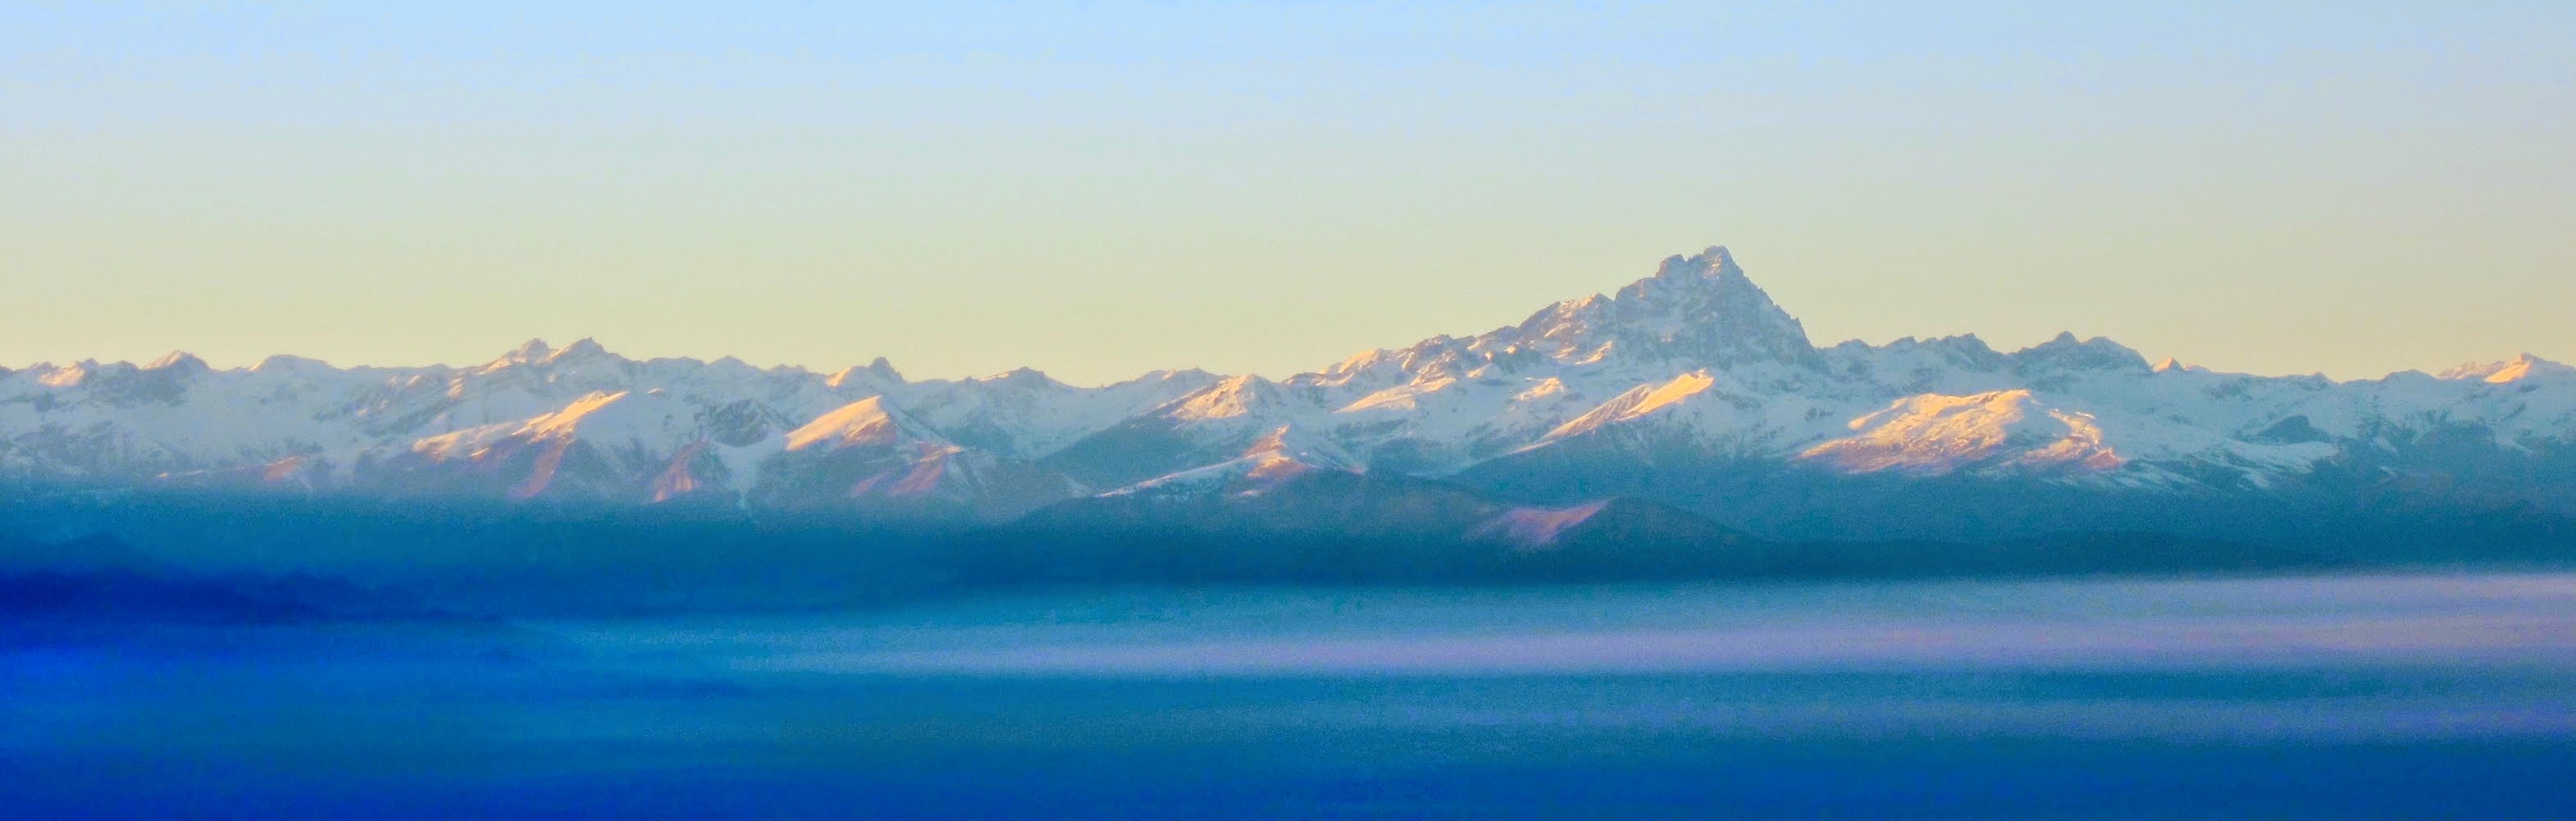
horizon, mountain, sunrise, morning, dawn, mountain range, panorama, dusk, plateau, landform, atmospheric phenomenon, mountainous landforms